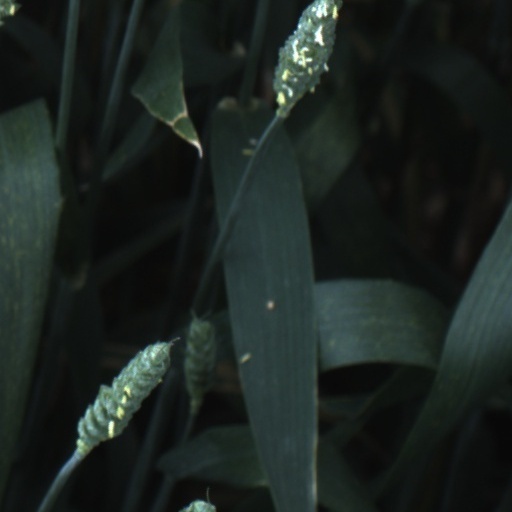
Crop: wheat